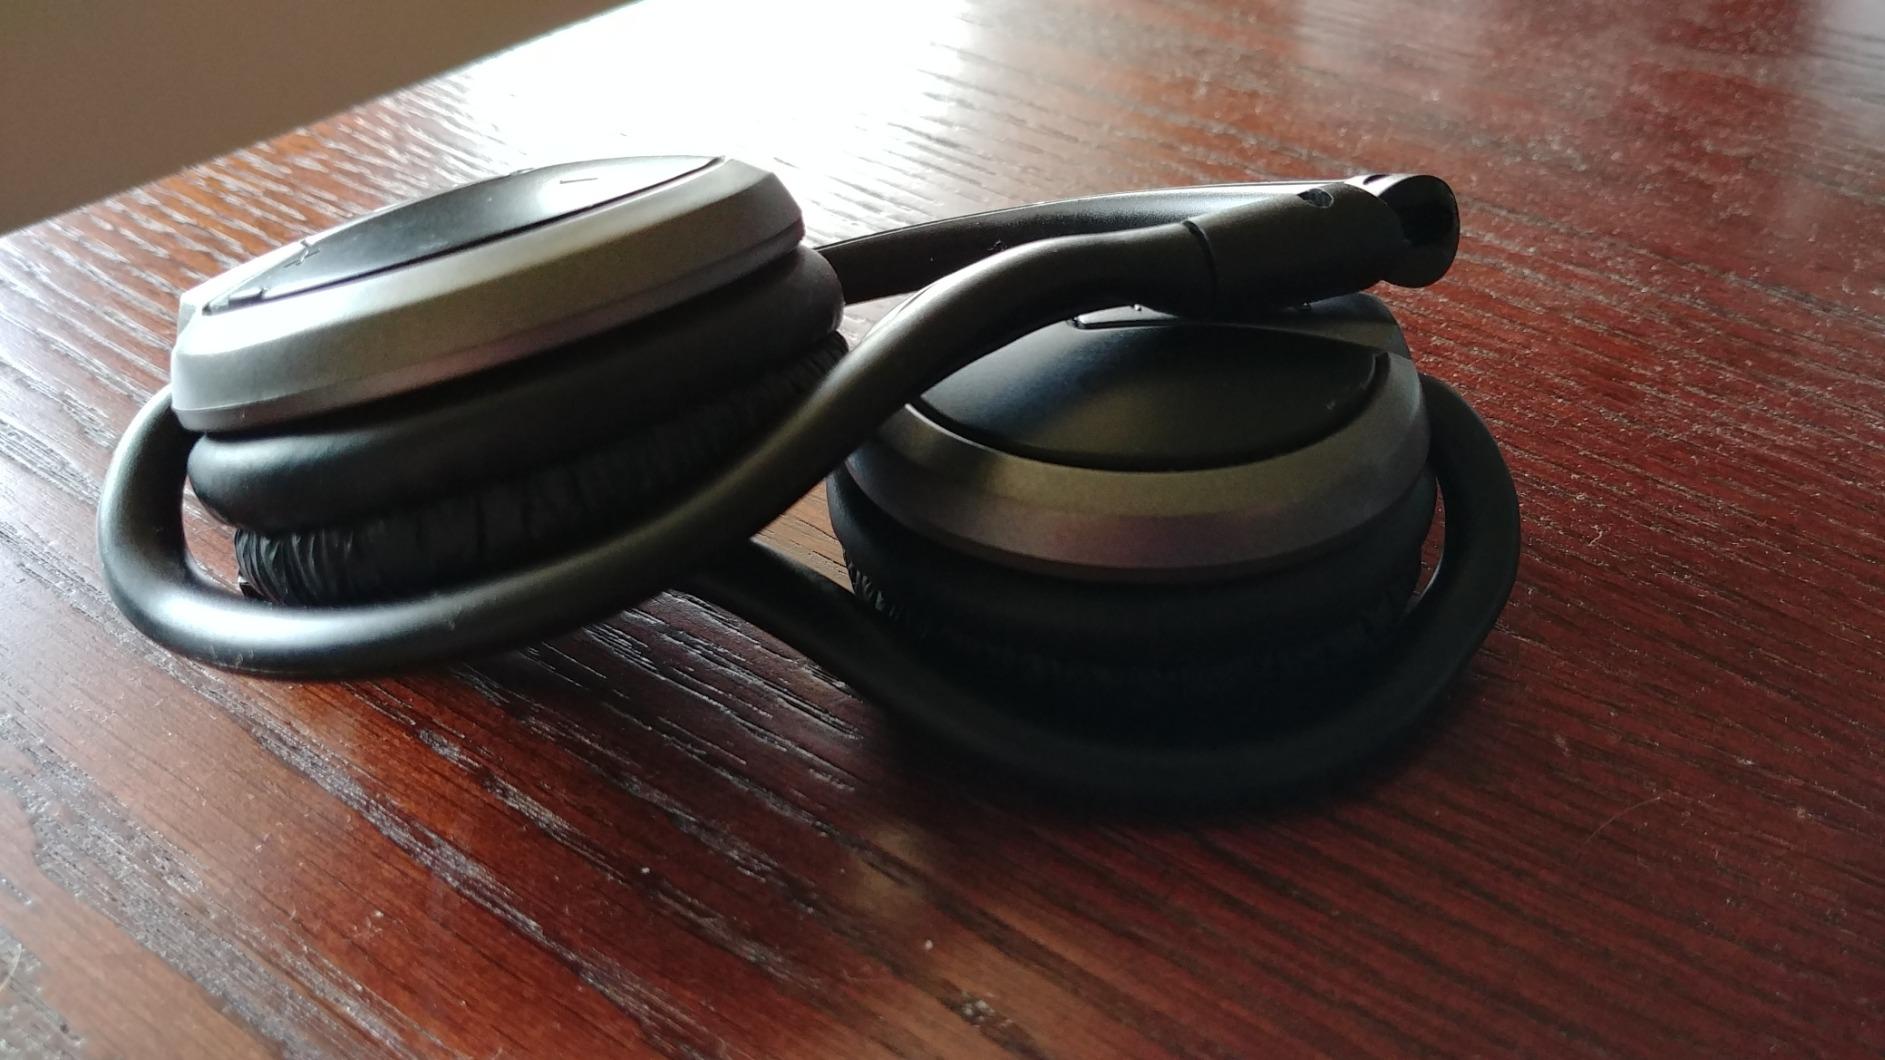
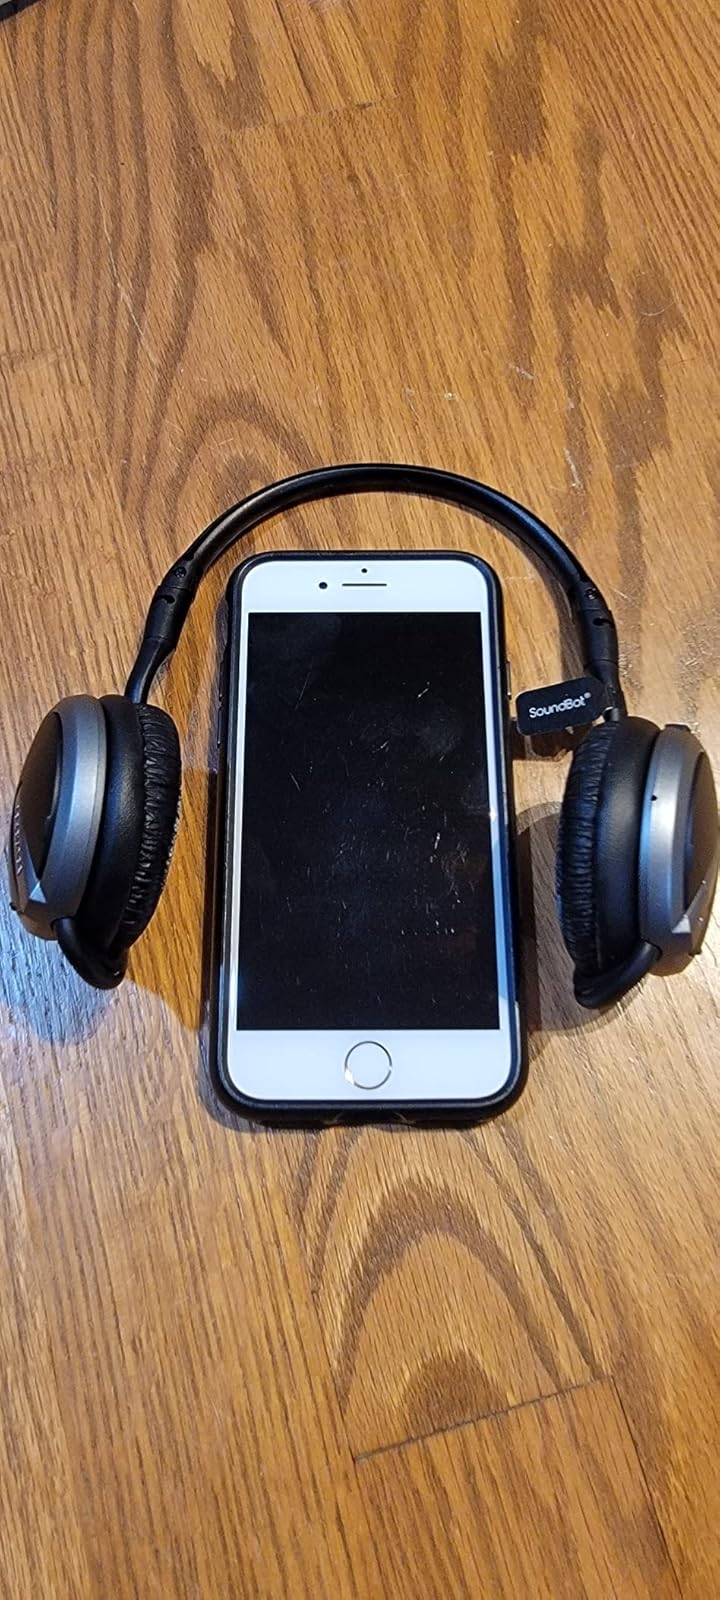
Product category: headphones
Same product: yes